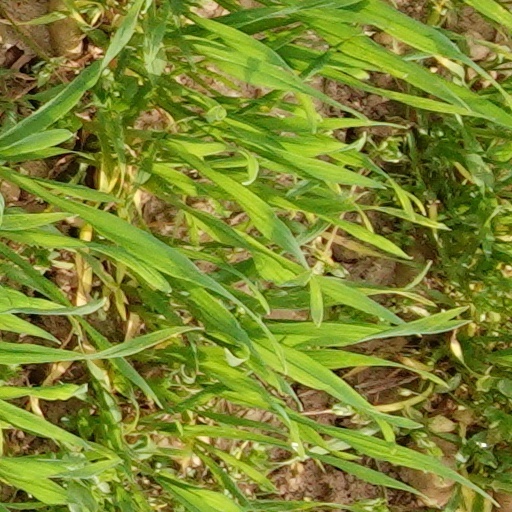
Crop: wheat